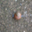
Label: snail